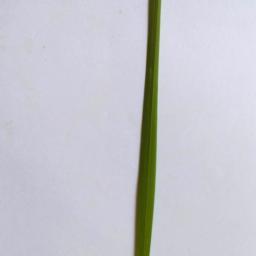
Label: Rice___Healthy